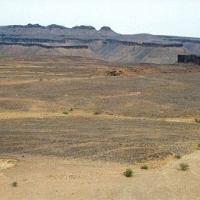
Weather: cloudy or overcast